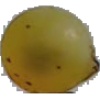
Label: white_grape